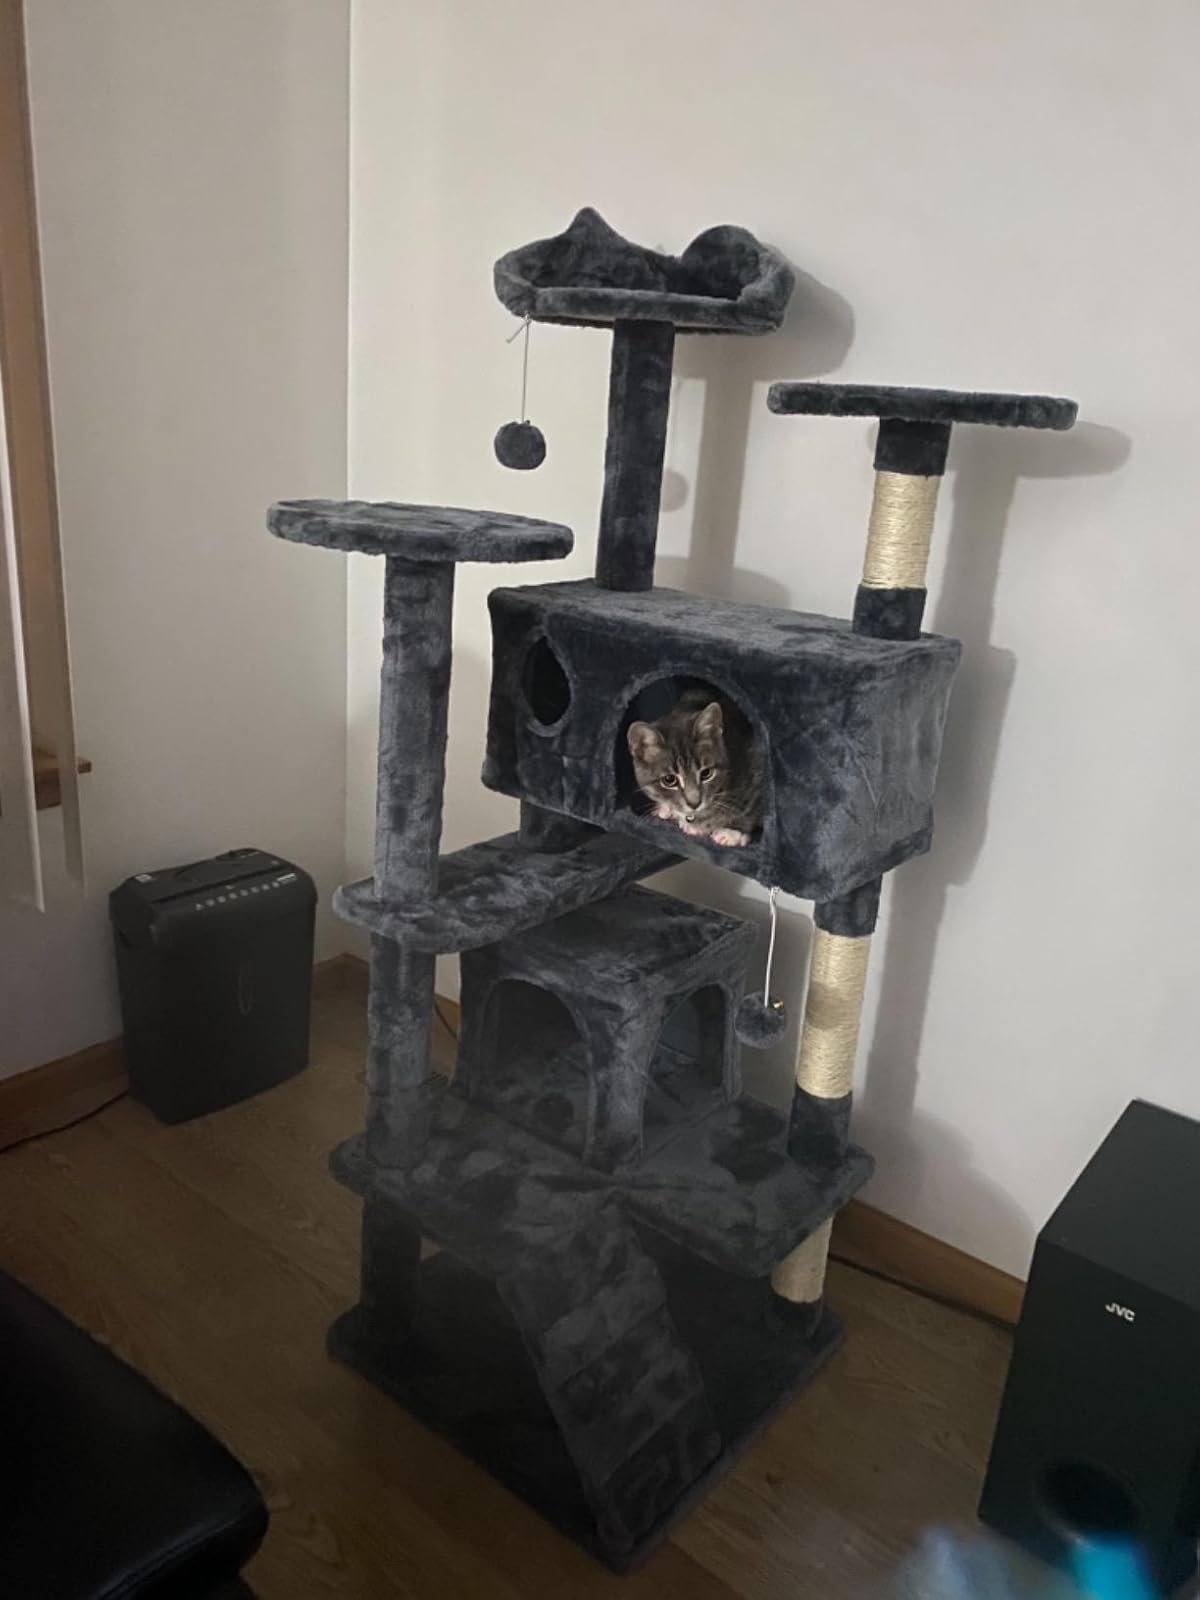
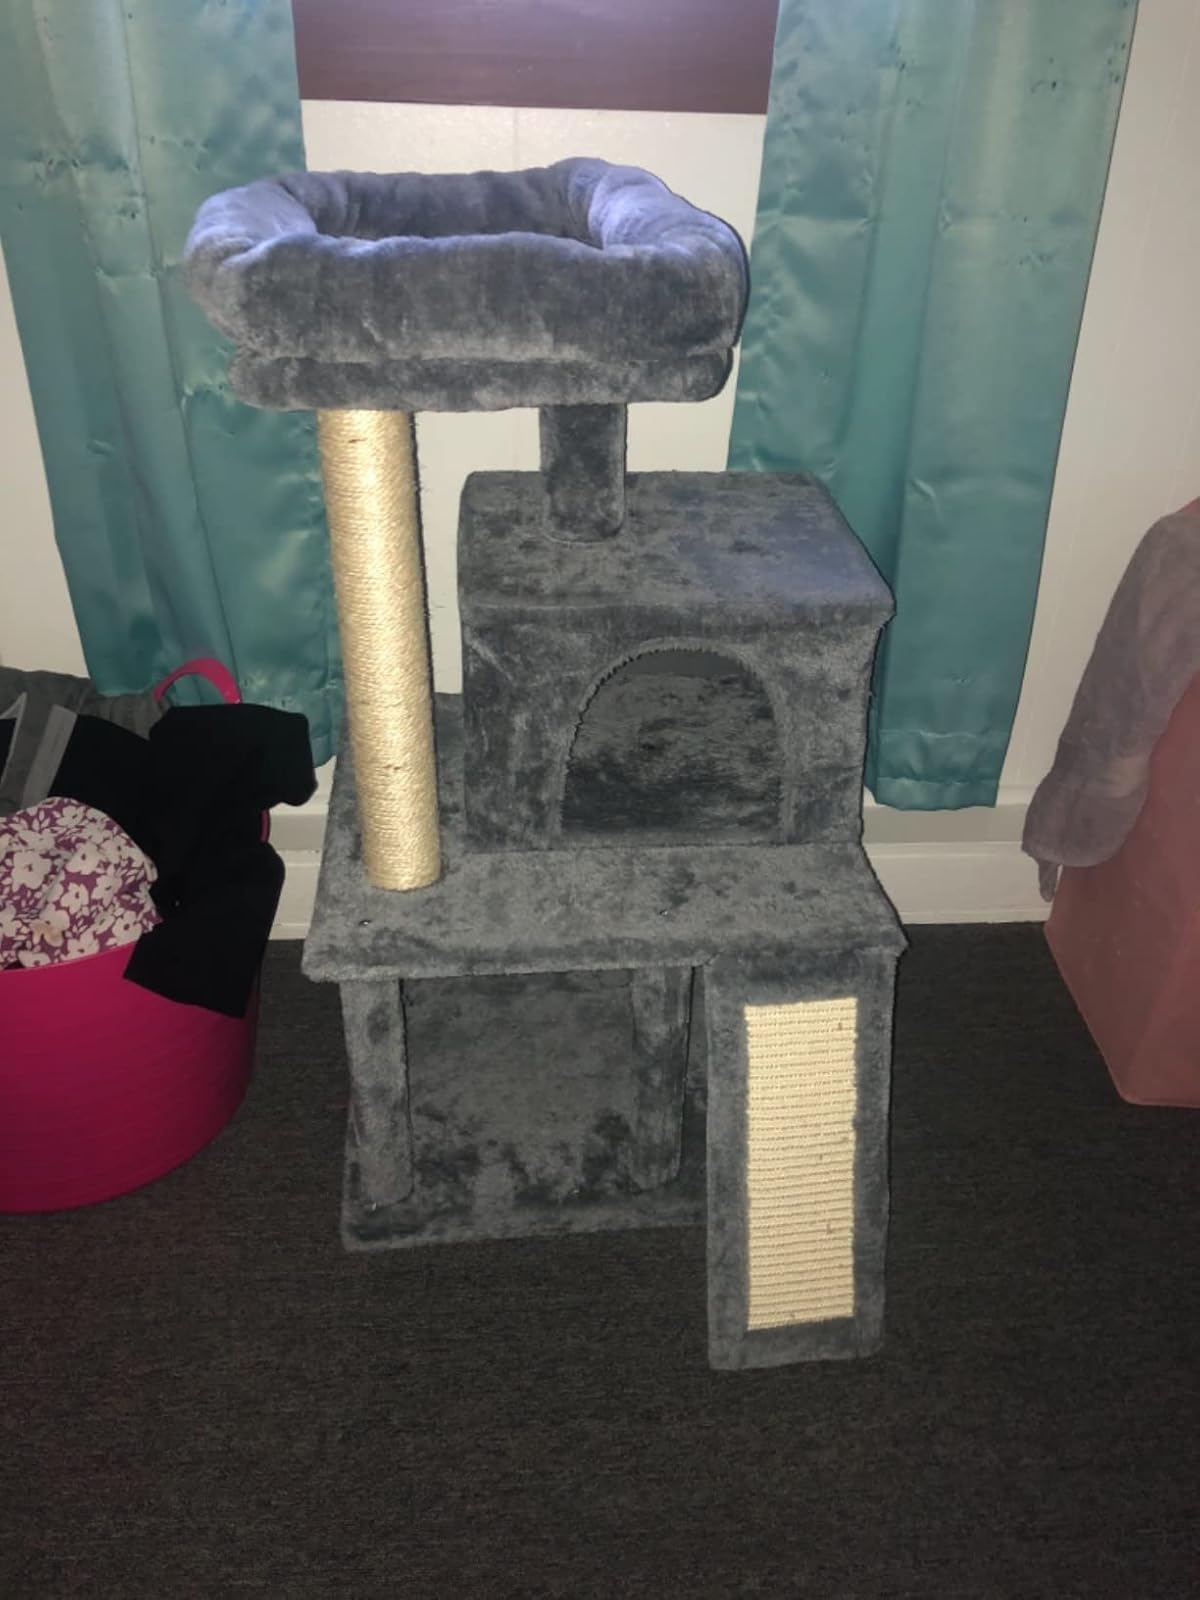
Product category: items_cat tree
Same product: no